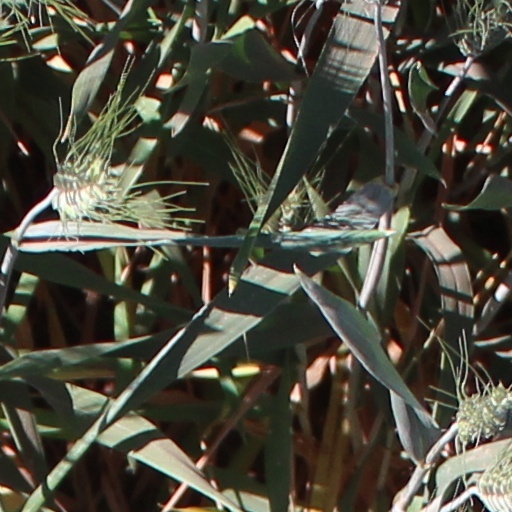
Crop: wheat